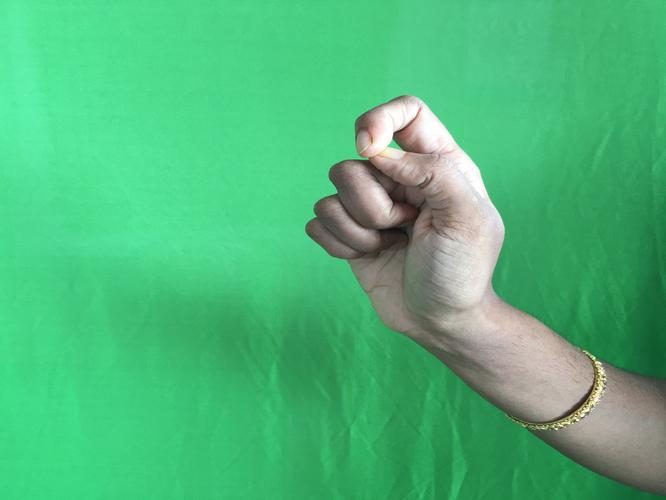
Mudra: Kapith
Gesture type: single_hand